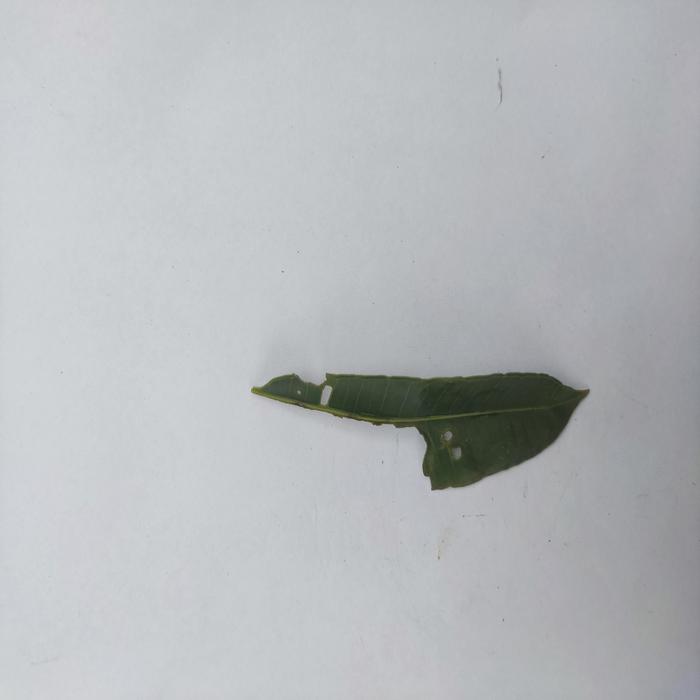
Crop: Hog Plum
Leaf condition: Caterpillars_Infestation